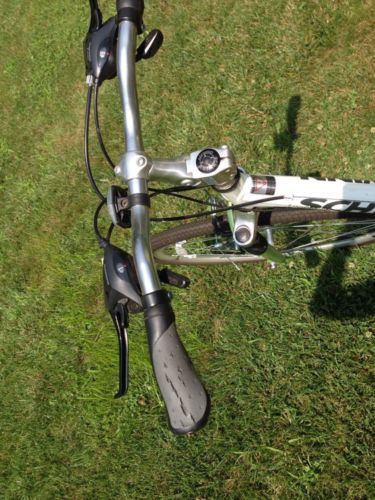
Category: bicycle